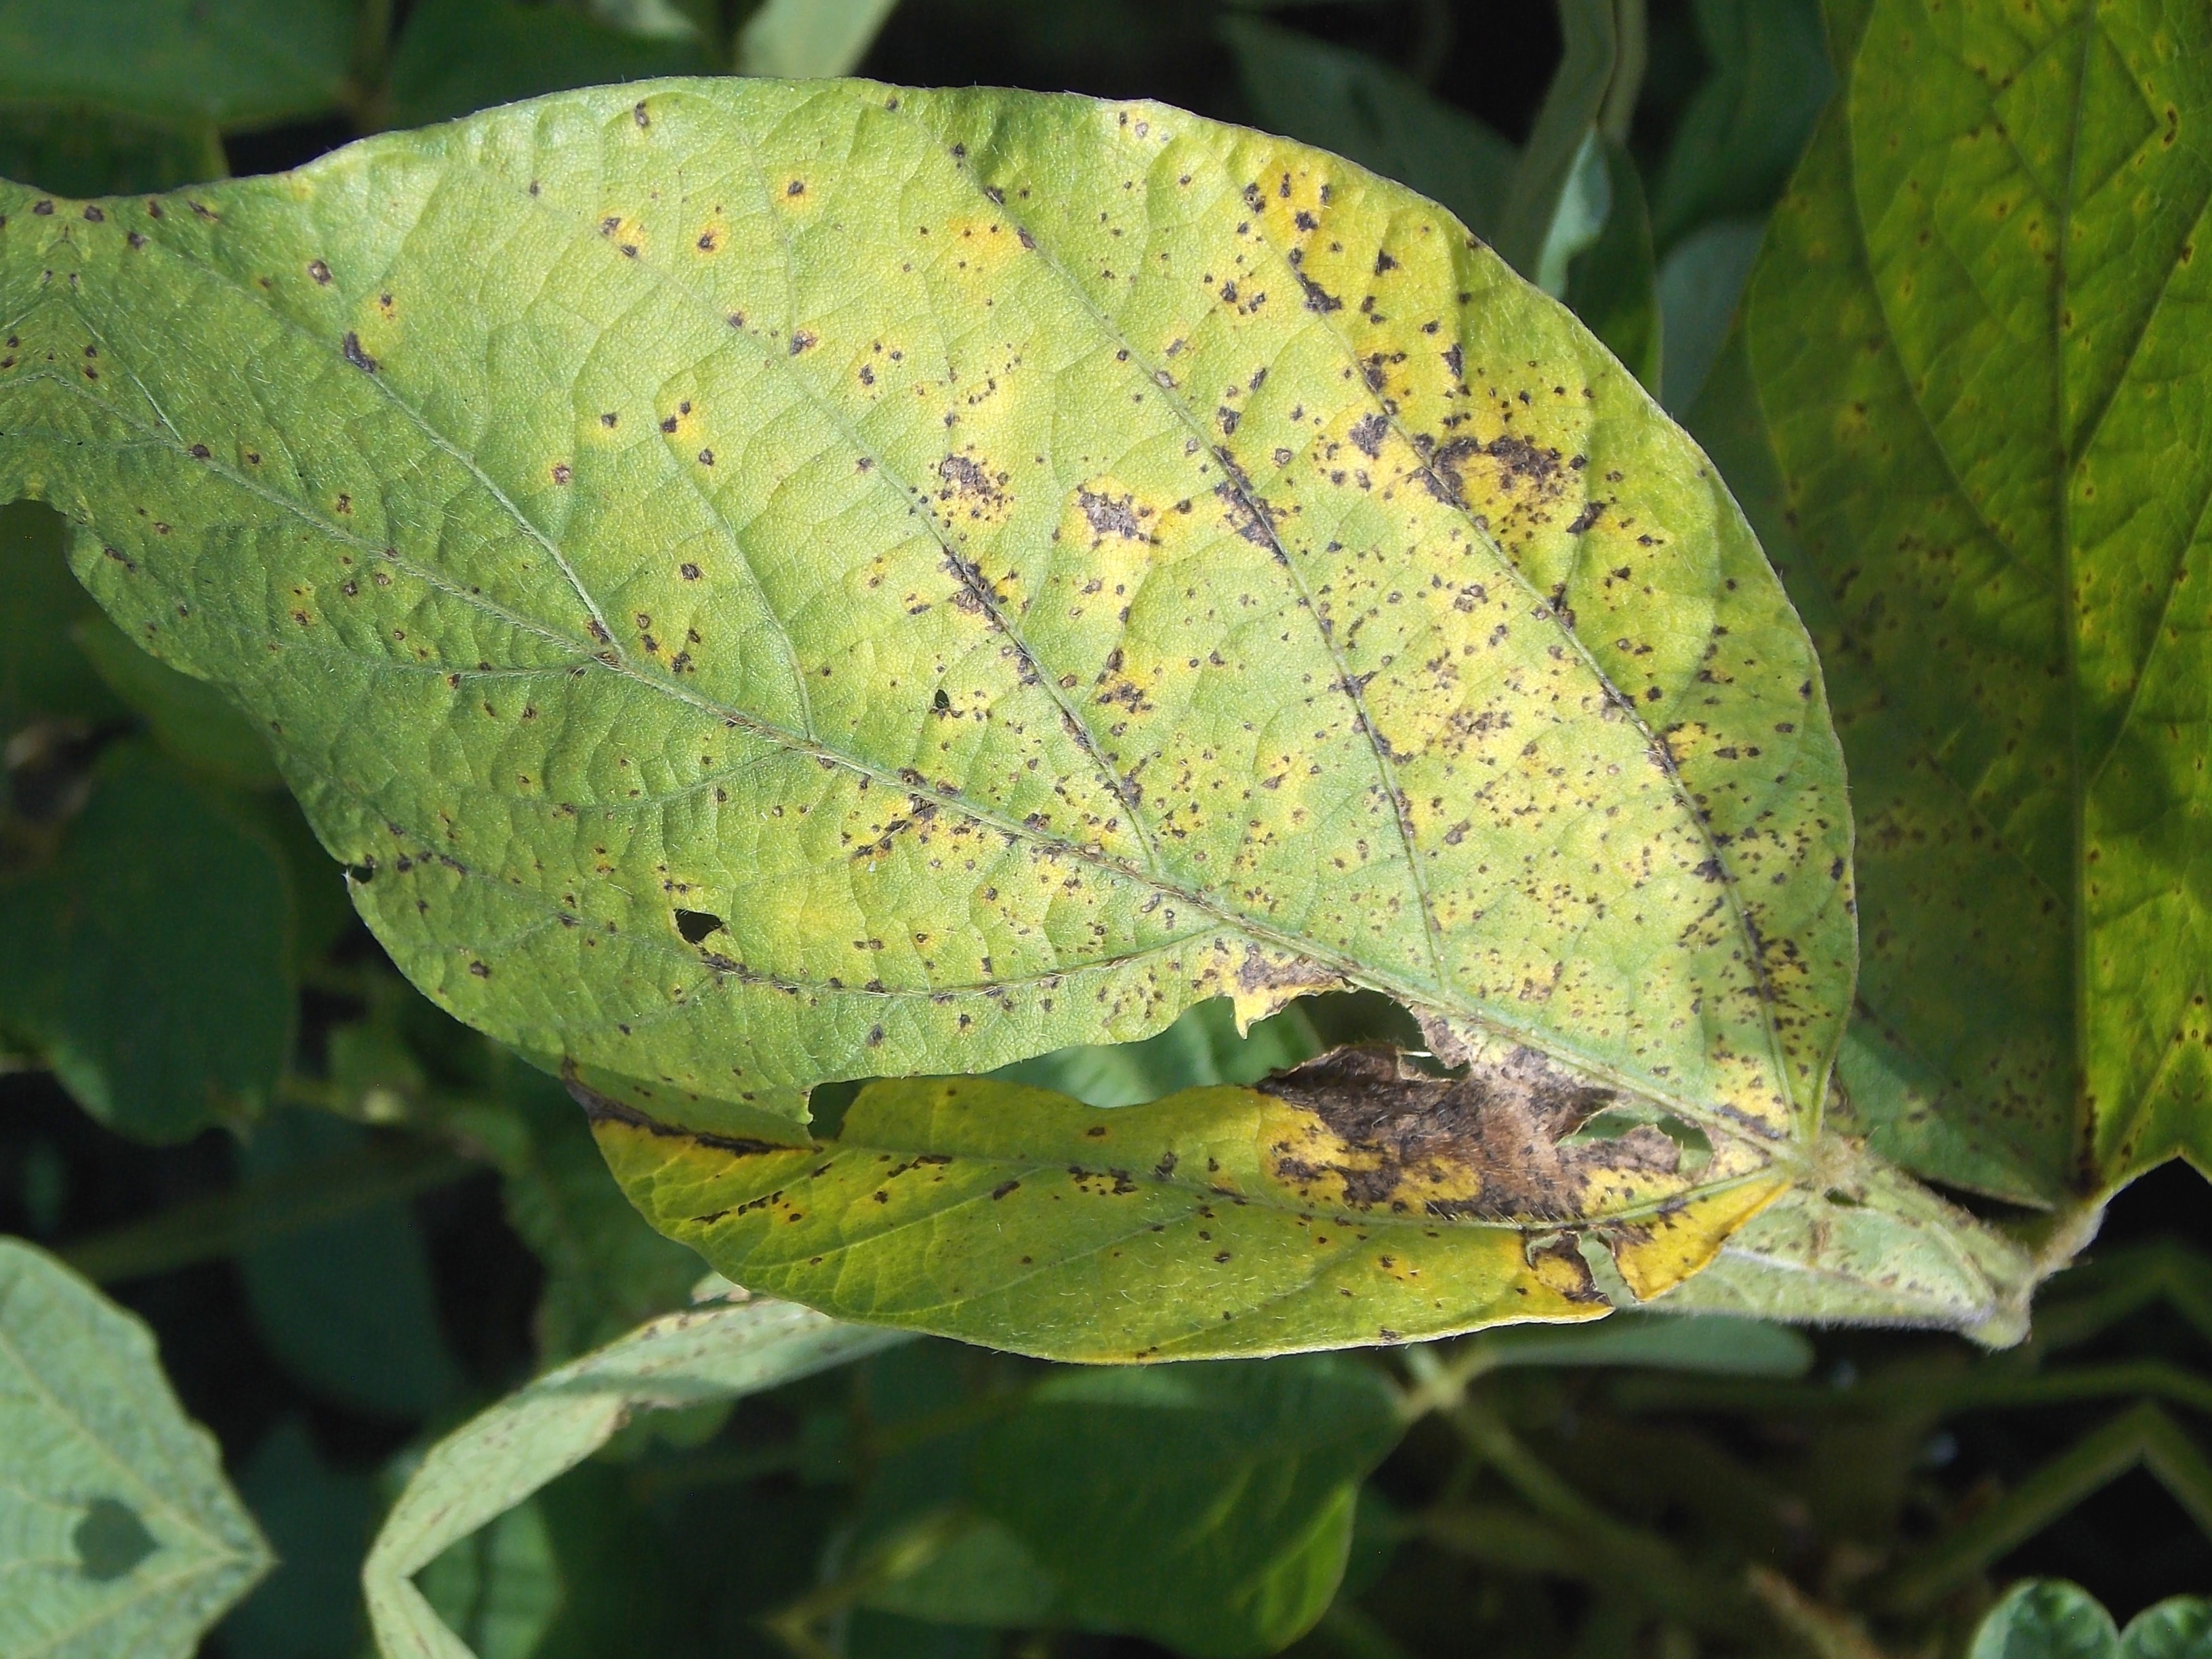
Label: Disease